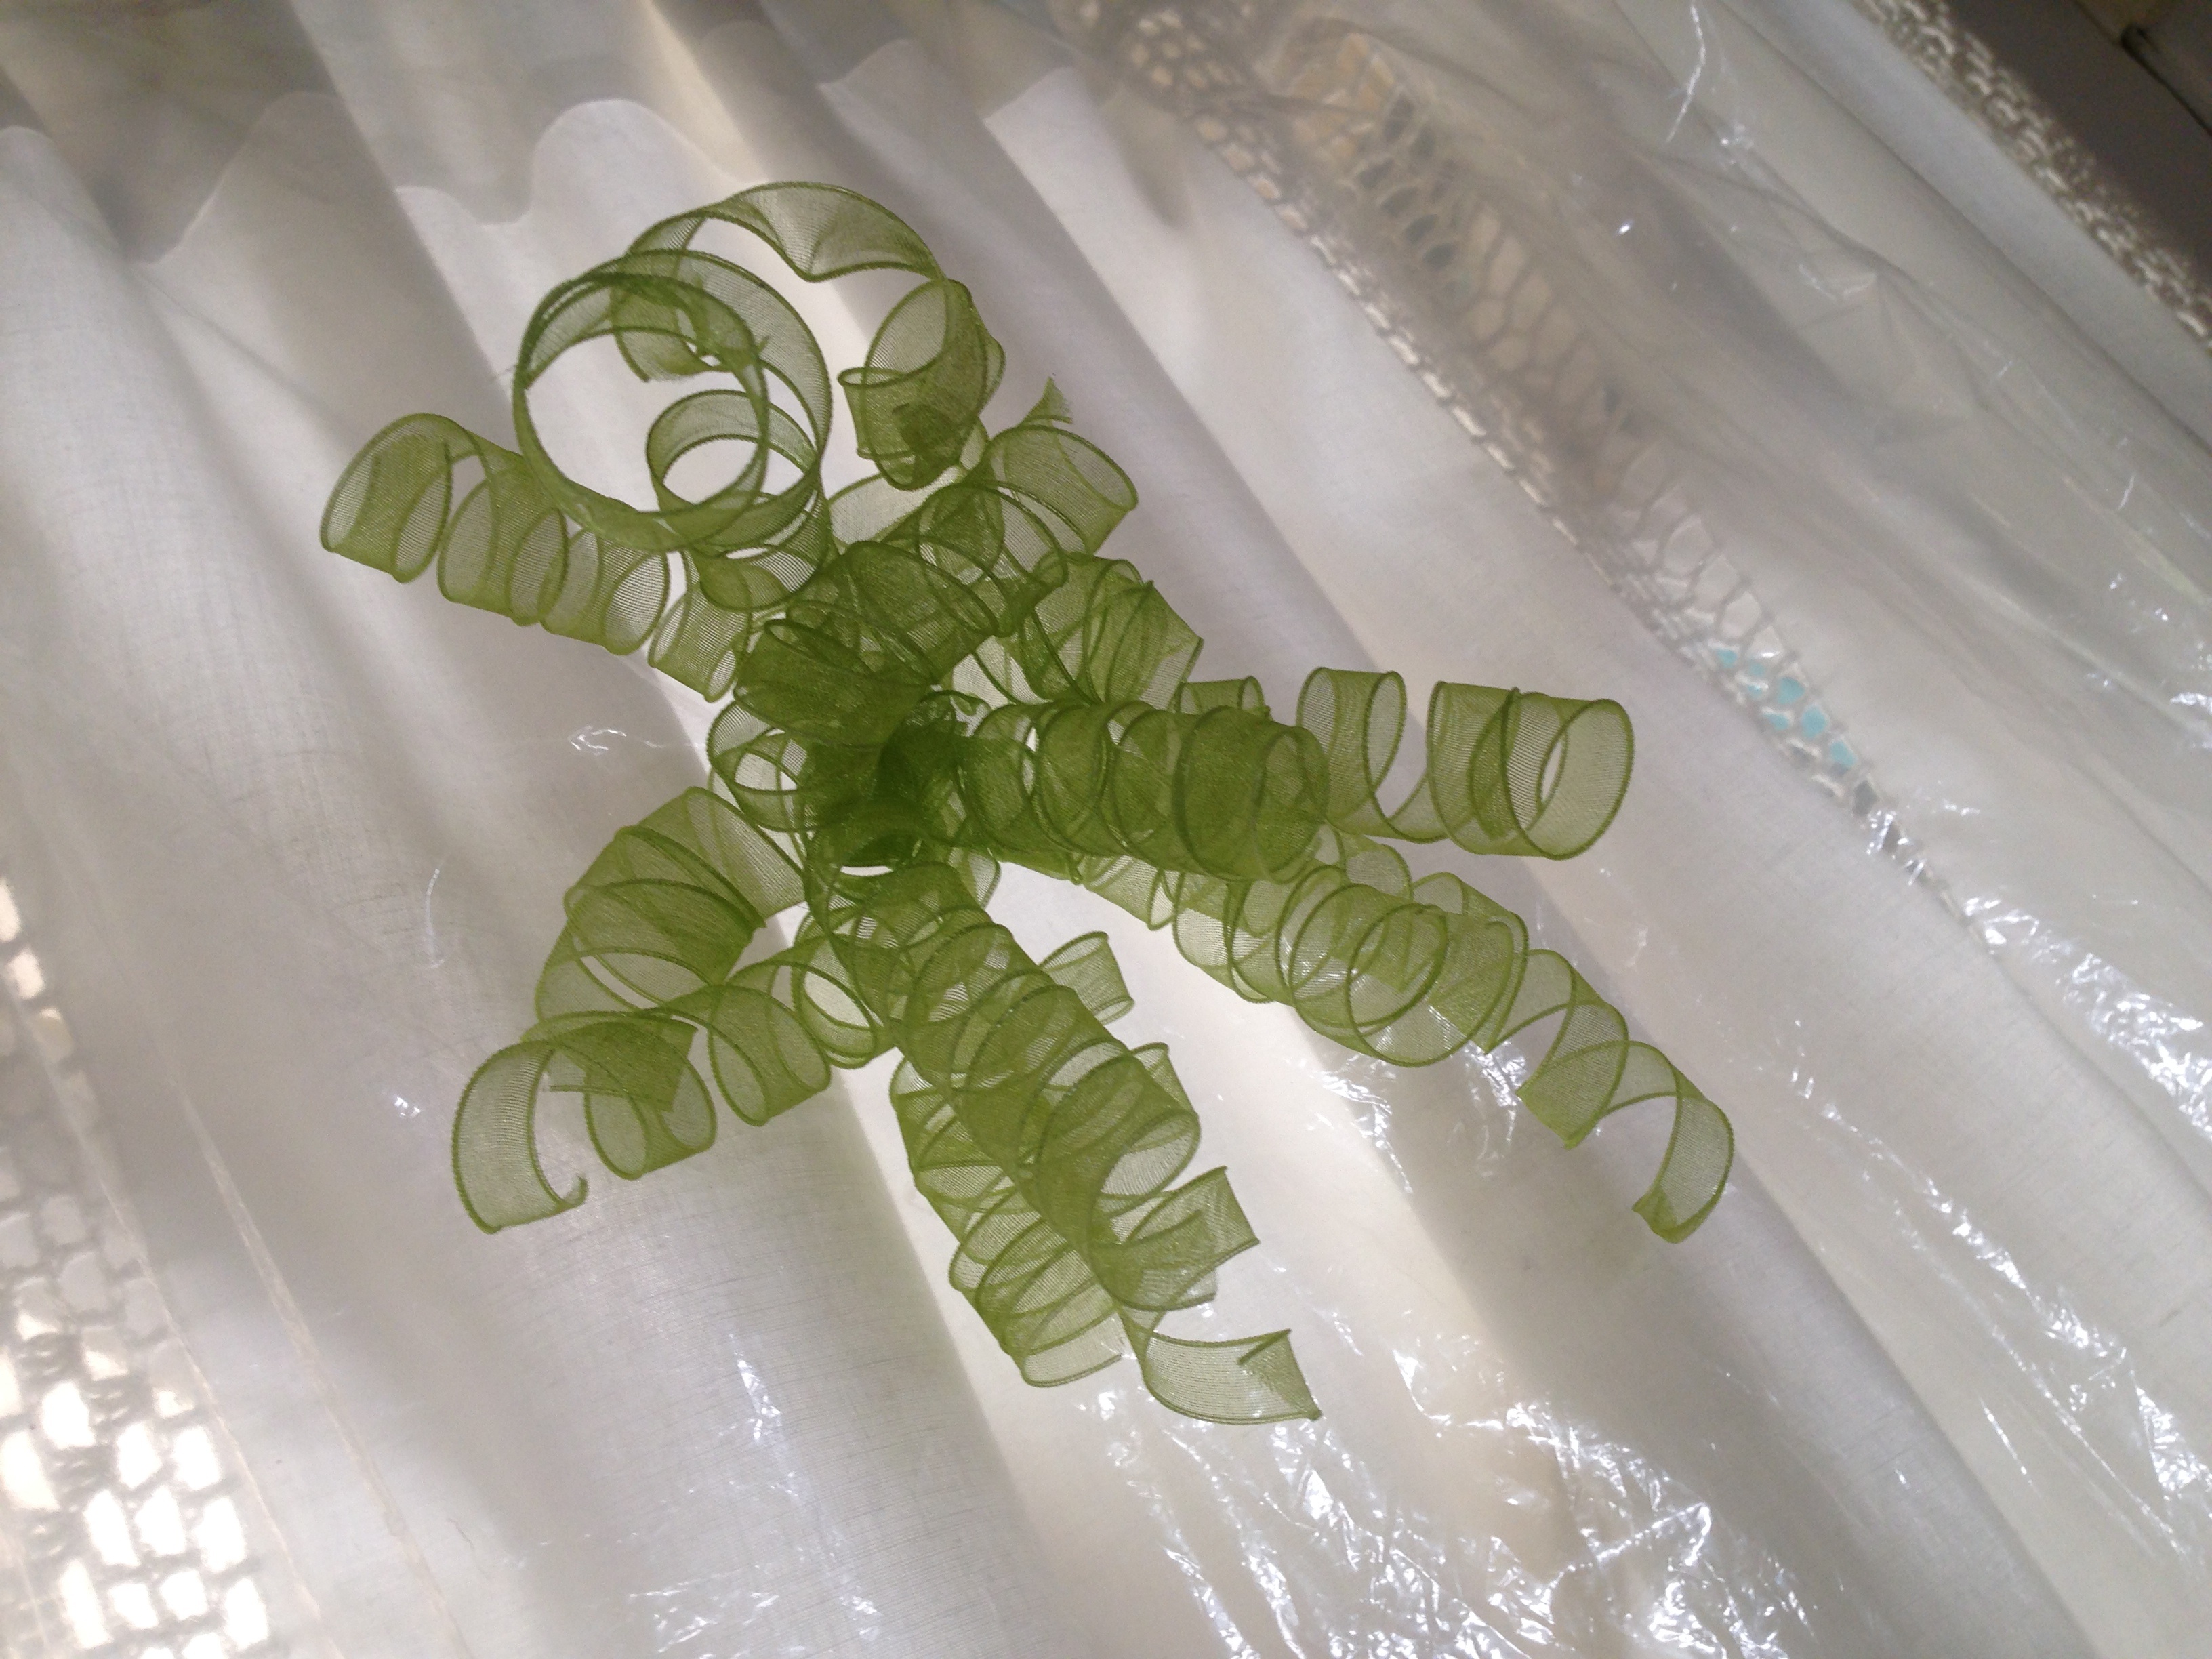
white, leaf, flower, petal, glass, green, material, interior design, textile, art, fashion accessory